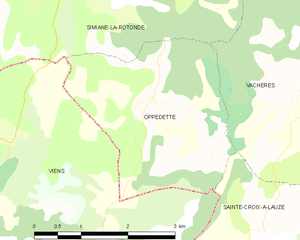
Carte des communes françaises: Oppedette
Oppedette est une commune française située dans le département des Alpes-de-Haute-Provence en région Provence-Alpes-Côte d'Azur.